Nuremberg U-Bahn

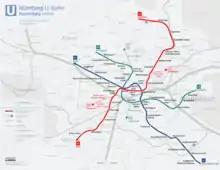
The Master Plan

In the end, the model R was deemed to be the most useful of the four models in terms of urban planning, operational engineering and development possibilities. It was slightly modified and formed the basis of the "Nuremberg General Transit Plan" (GNVP) adopted on 8 September 1971 by the City Council. The planned metro network should thereafter consist of the three main lines, out of which the lines U2 and U3 should receive branching possibilities at the stations Friedrich-Ebert-Platz (direction Thon), Rathenauplatz (direction Erlenstegen), Steinbühl (direction Gartenstadt) and Schlachthof (direction Gebersdorf).